Gyldenpalm (noble family)

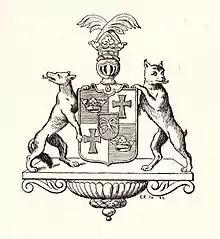
Coat-of-arms approved for Hans Hagerup Gyldenpalm, 23 February 1781

The Gyldenpalm family was a Danish and Norwegian noble family.